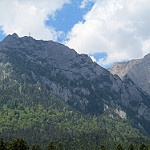
Label: mountain